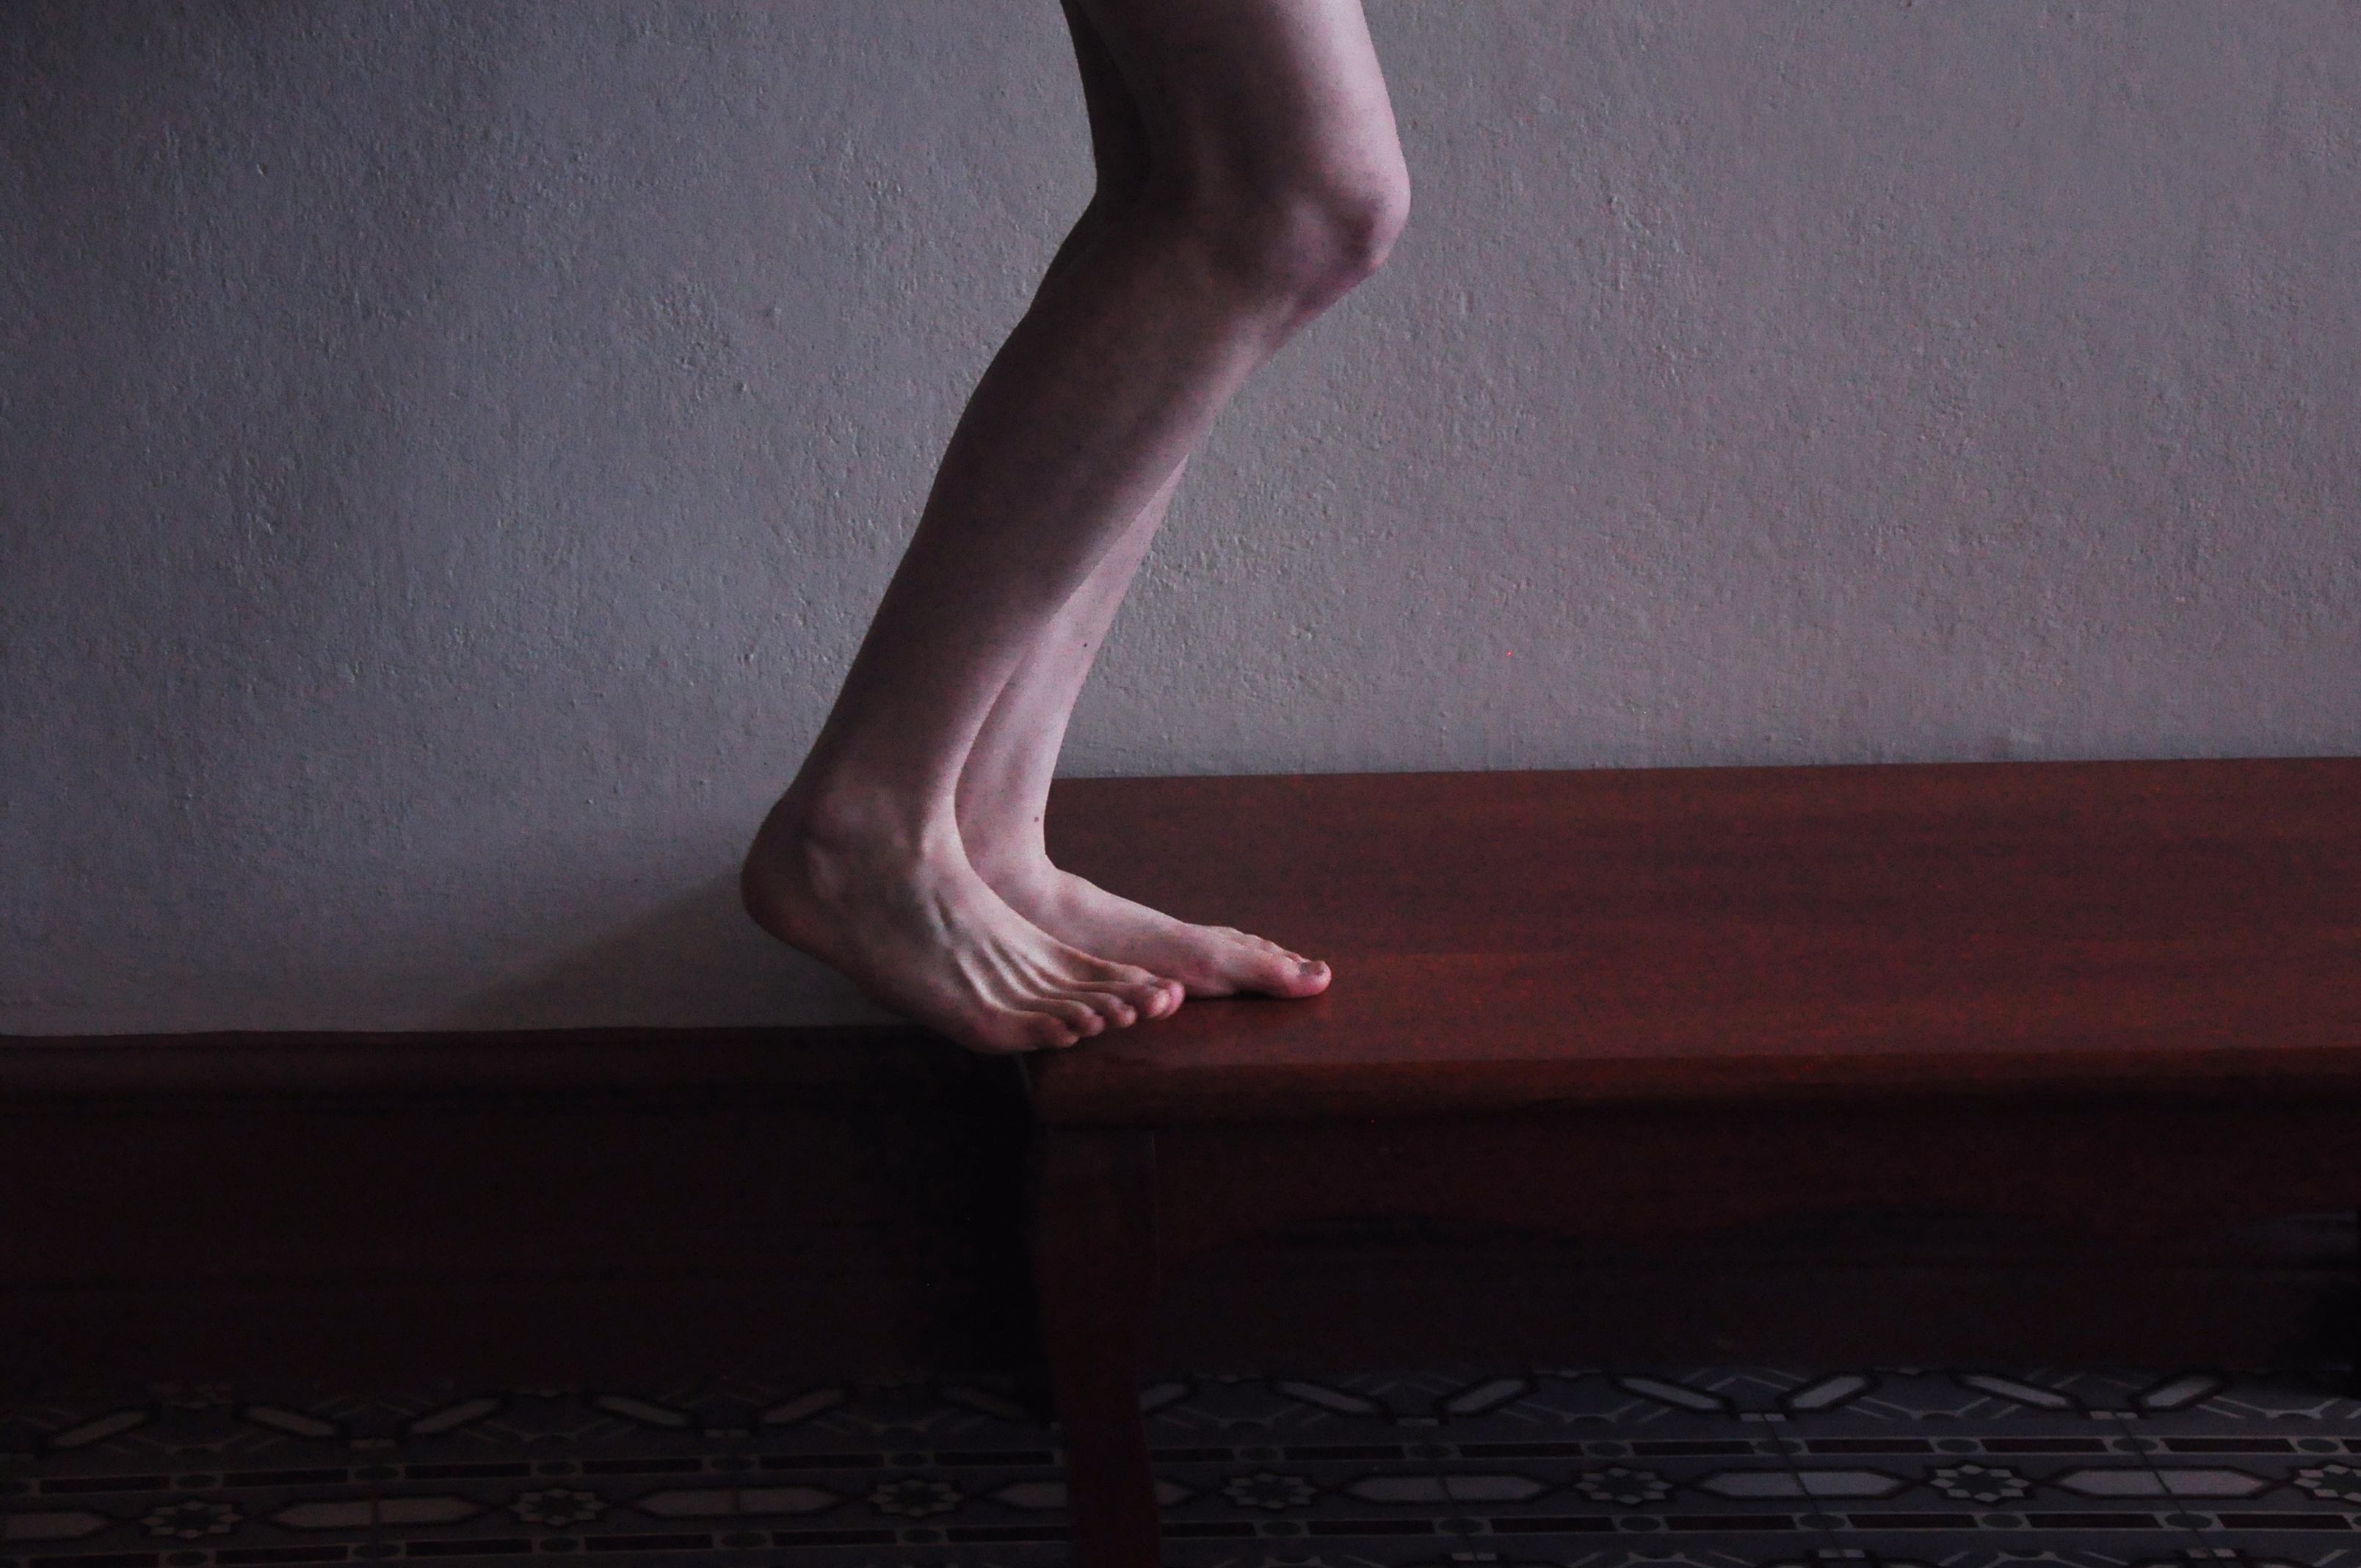
hand, leg, dance, sitting, black, arm, muscle, ballet, human body, performing arts, sense, human positions